Edmund Weaver (astronomer)

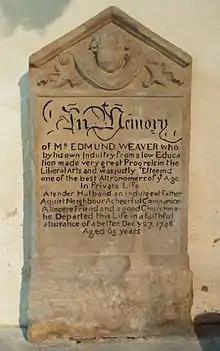
Memorial to Edmund Weaver inSt Vincent's Church, Caythorpe

Edmund Weaver (c. 1683 – 27 December 1748) was an English astronomer, land surveyor, and friend to William Stukeley. Weaver's "The British Telescope" ephemerides (astronomical tables) is considered an important 18th-century publication on the movement of planets.